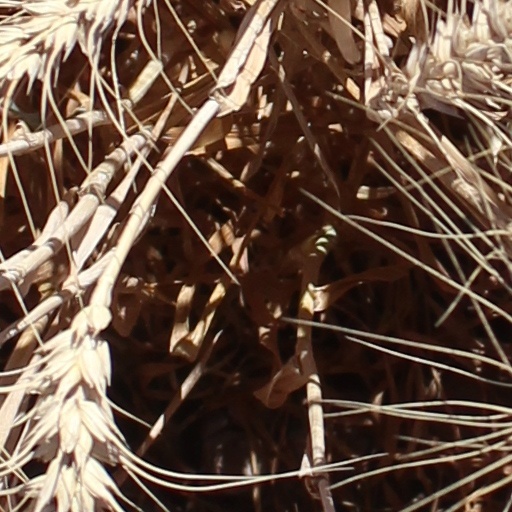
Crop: wheat